UH Racing

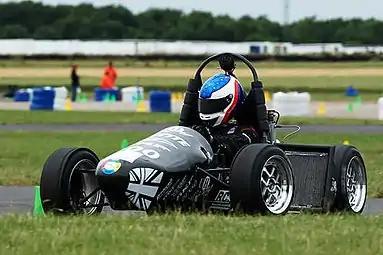
UH Racing at FSUK 2006

UH Racing is a Formula Student team run by students attending the University of Hertfordshire, ranked 8th EV team in the UK and 120th EV team in the world as of the 17th December 2023. UH Racing's peak international ranking was 7th, achieved in 2010.